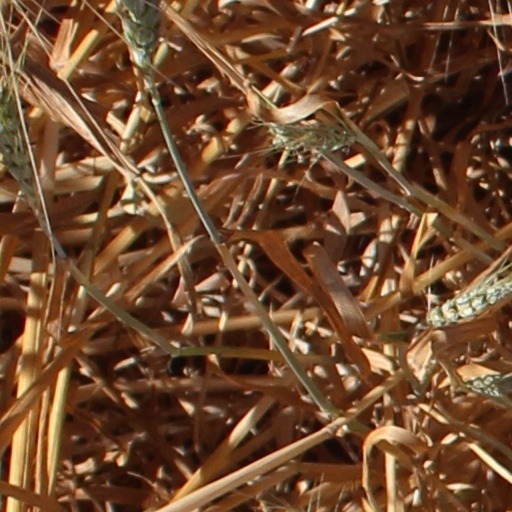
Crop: wheat